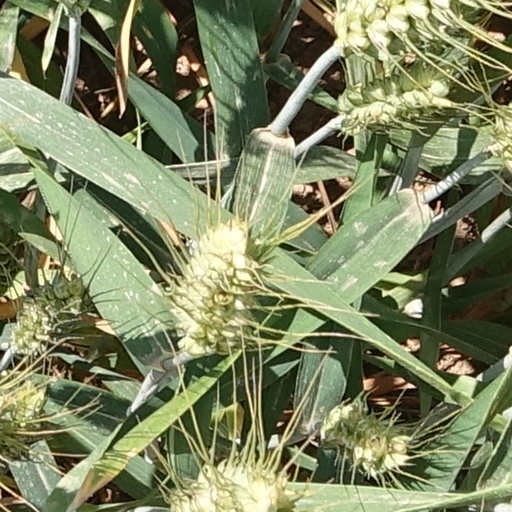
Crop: wheat